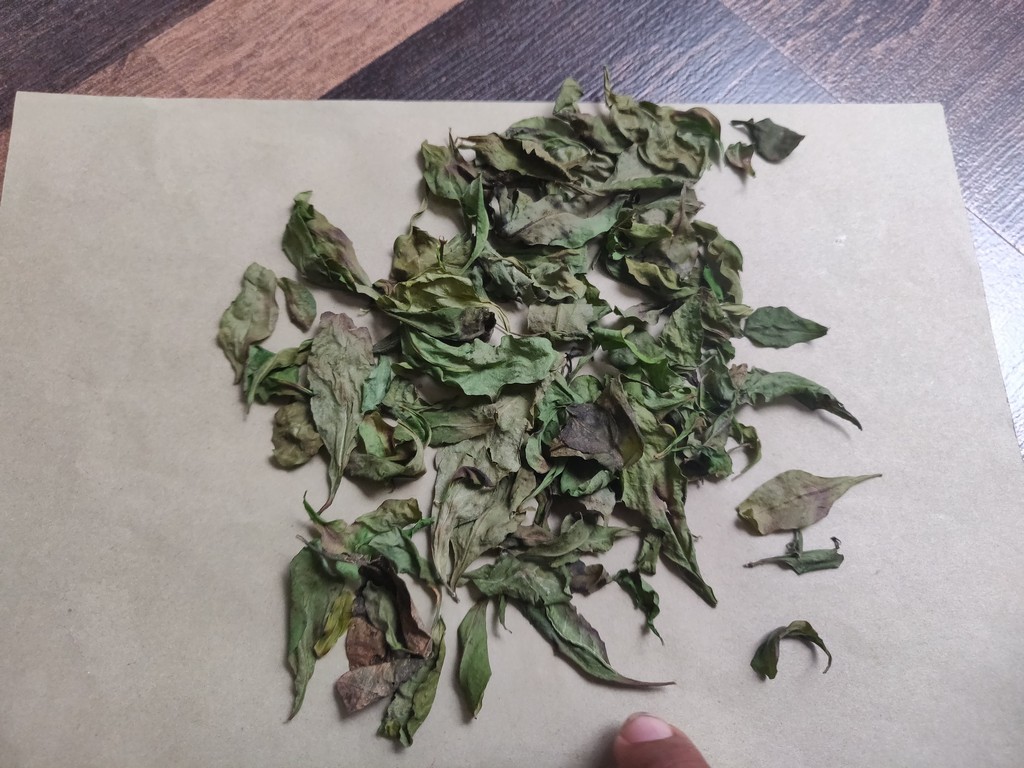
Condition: Dried
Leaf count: multiple
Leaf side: unknown